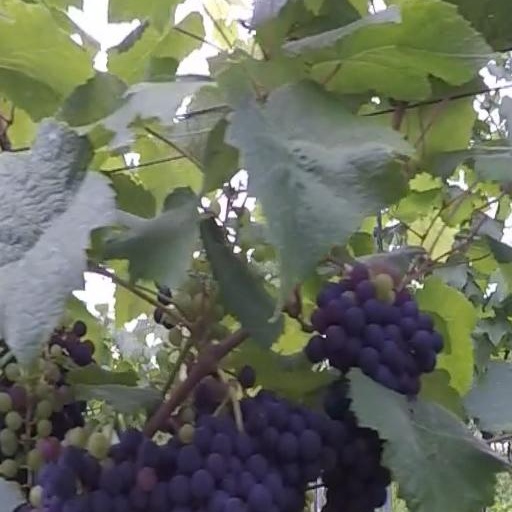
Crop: grape